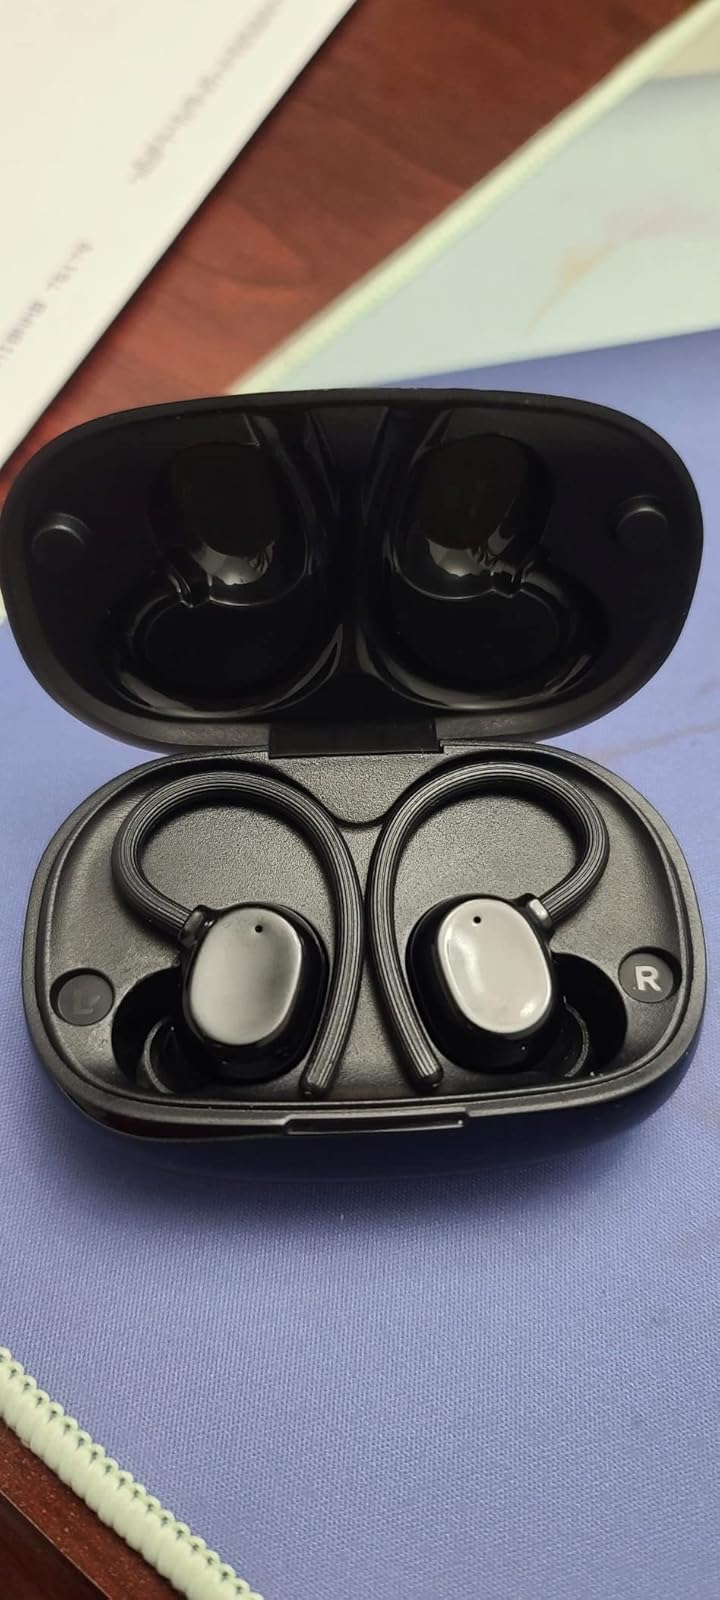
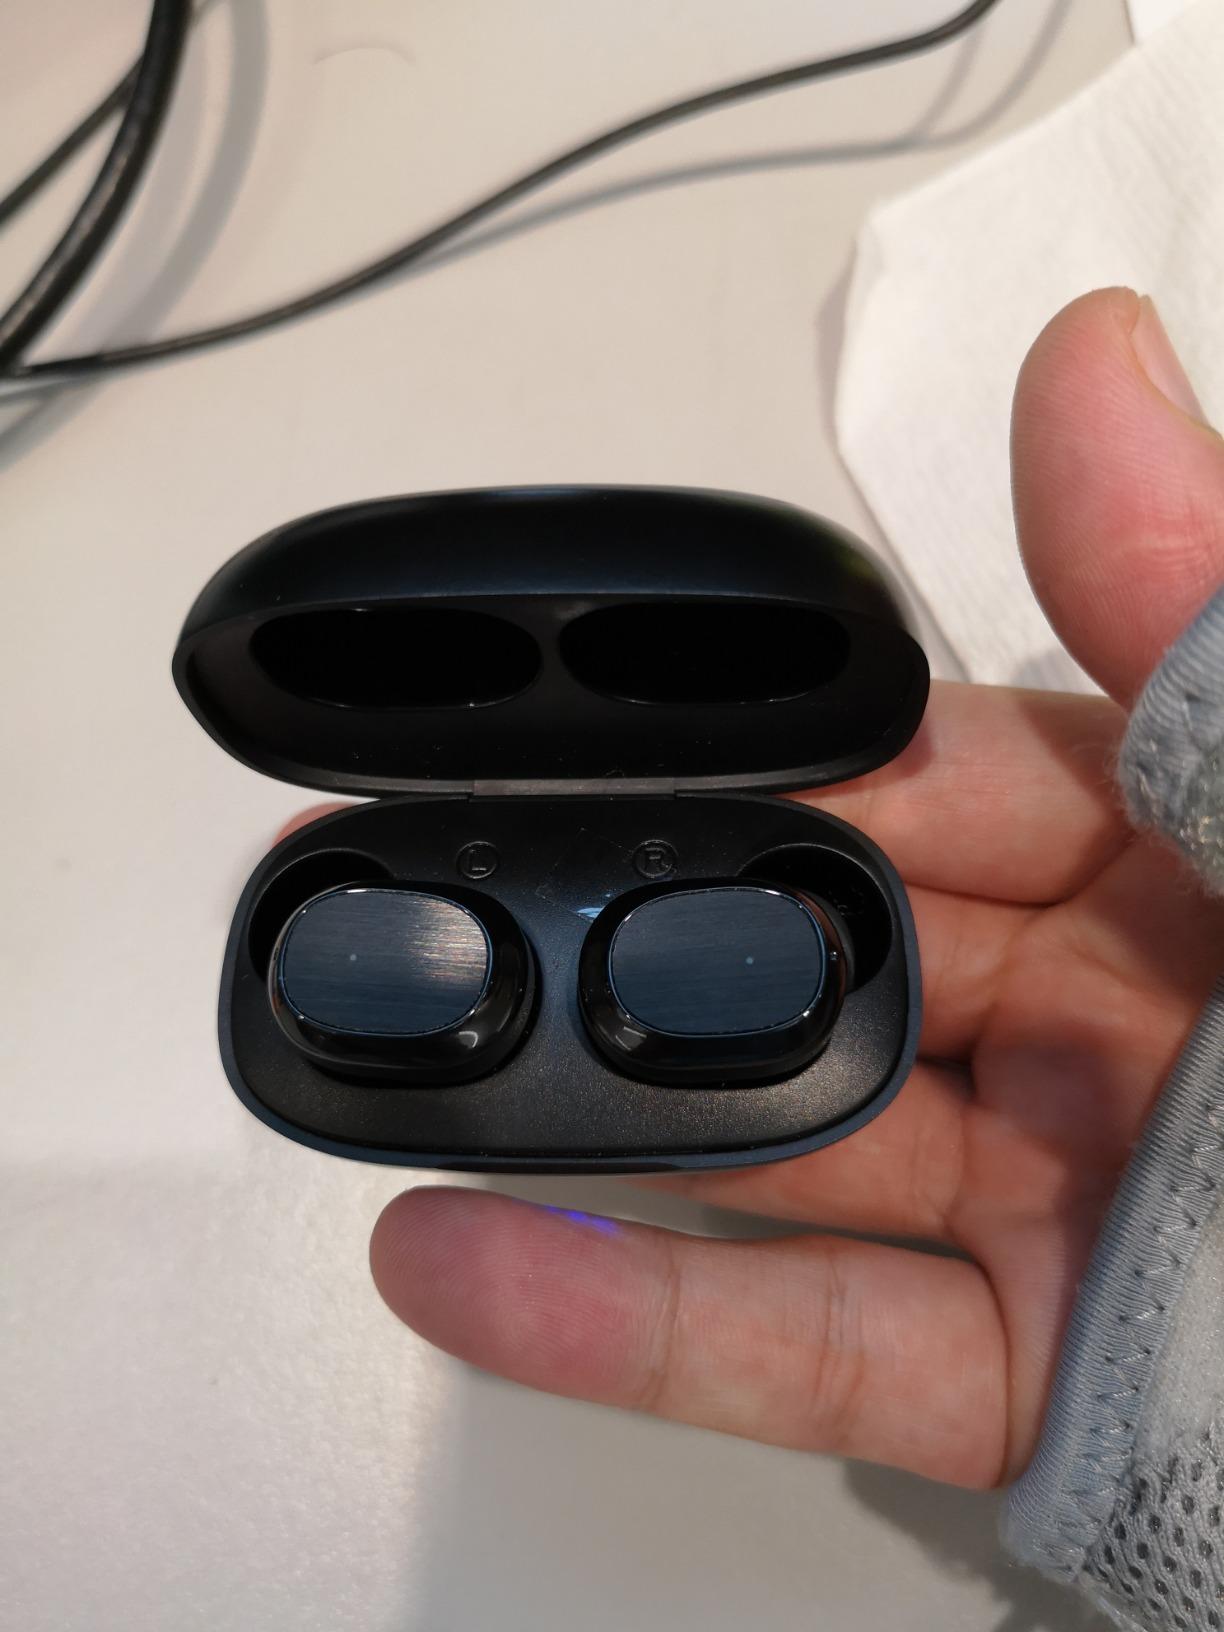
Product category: earbuds
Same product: no